Louis Émile Benassit

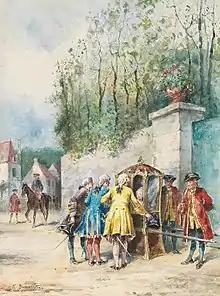
A young lady in a sedan chair and three gentlemen, n.d., watercolor on paper, private collection.

Étienne Carjat gives another description in his poem "Émile Benassit," dated 1869: